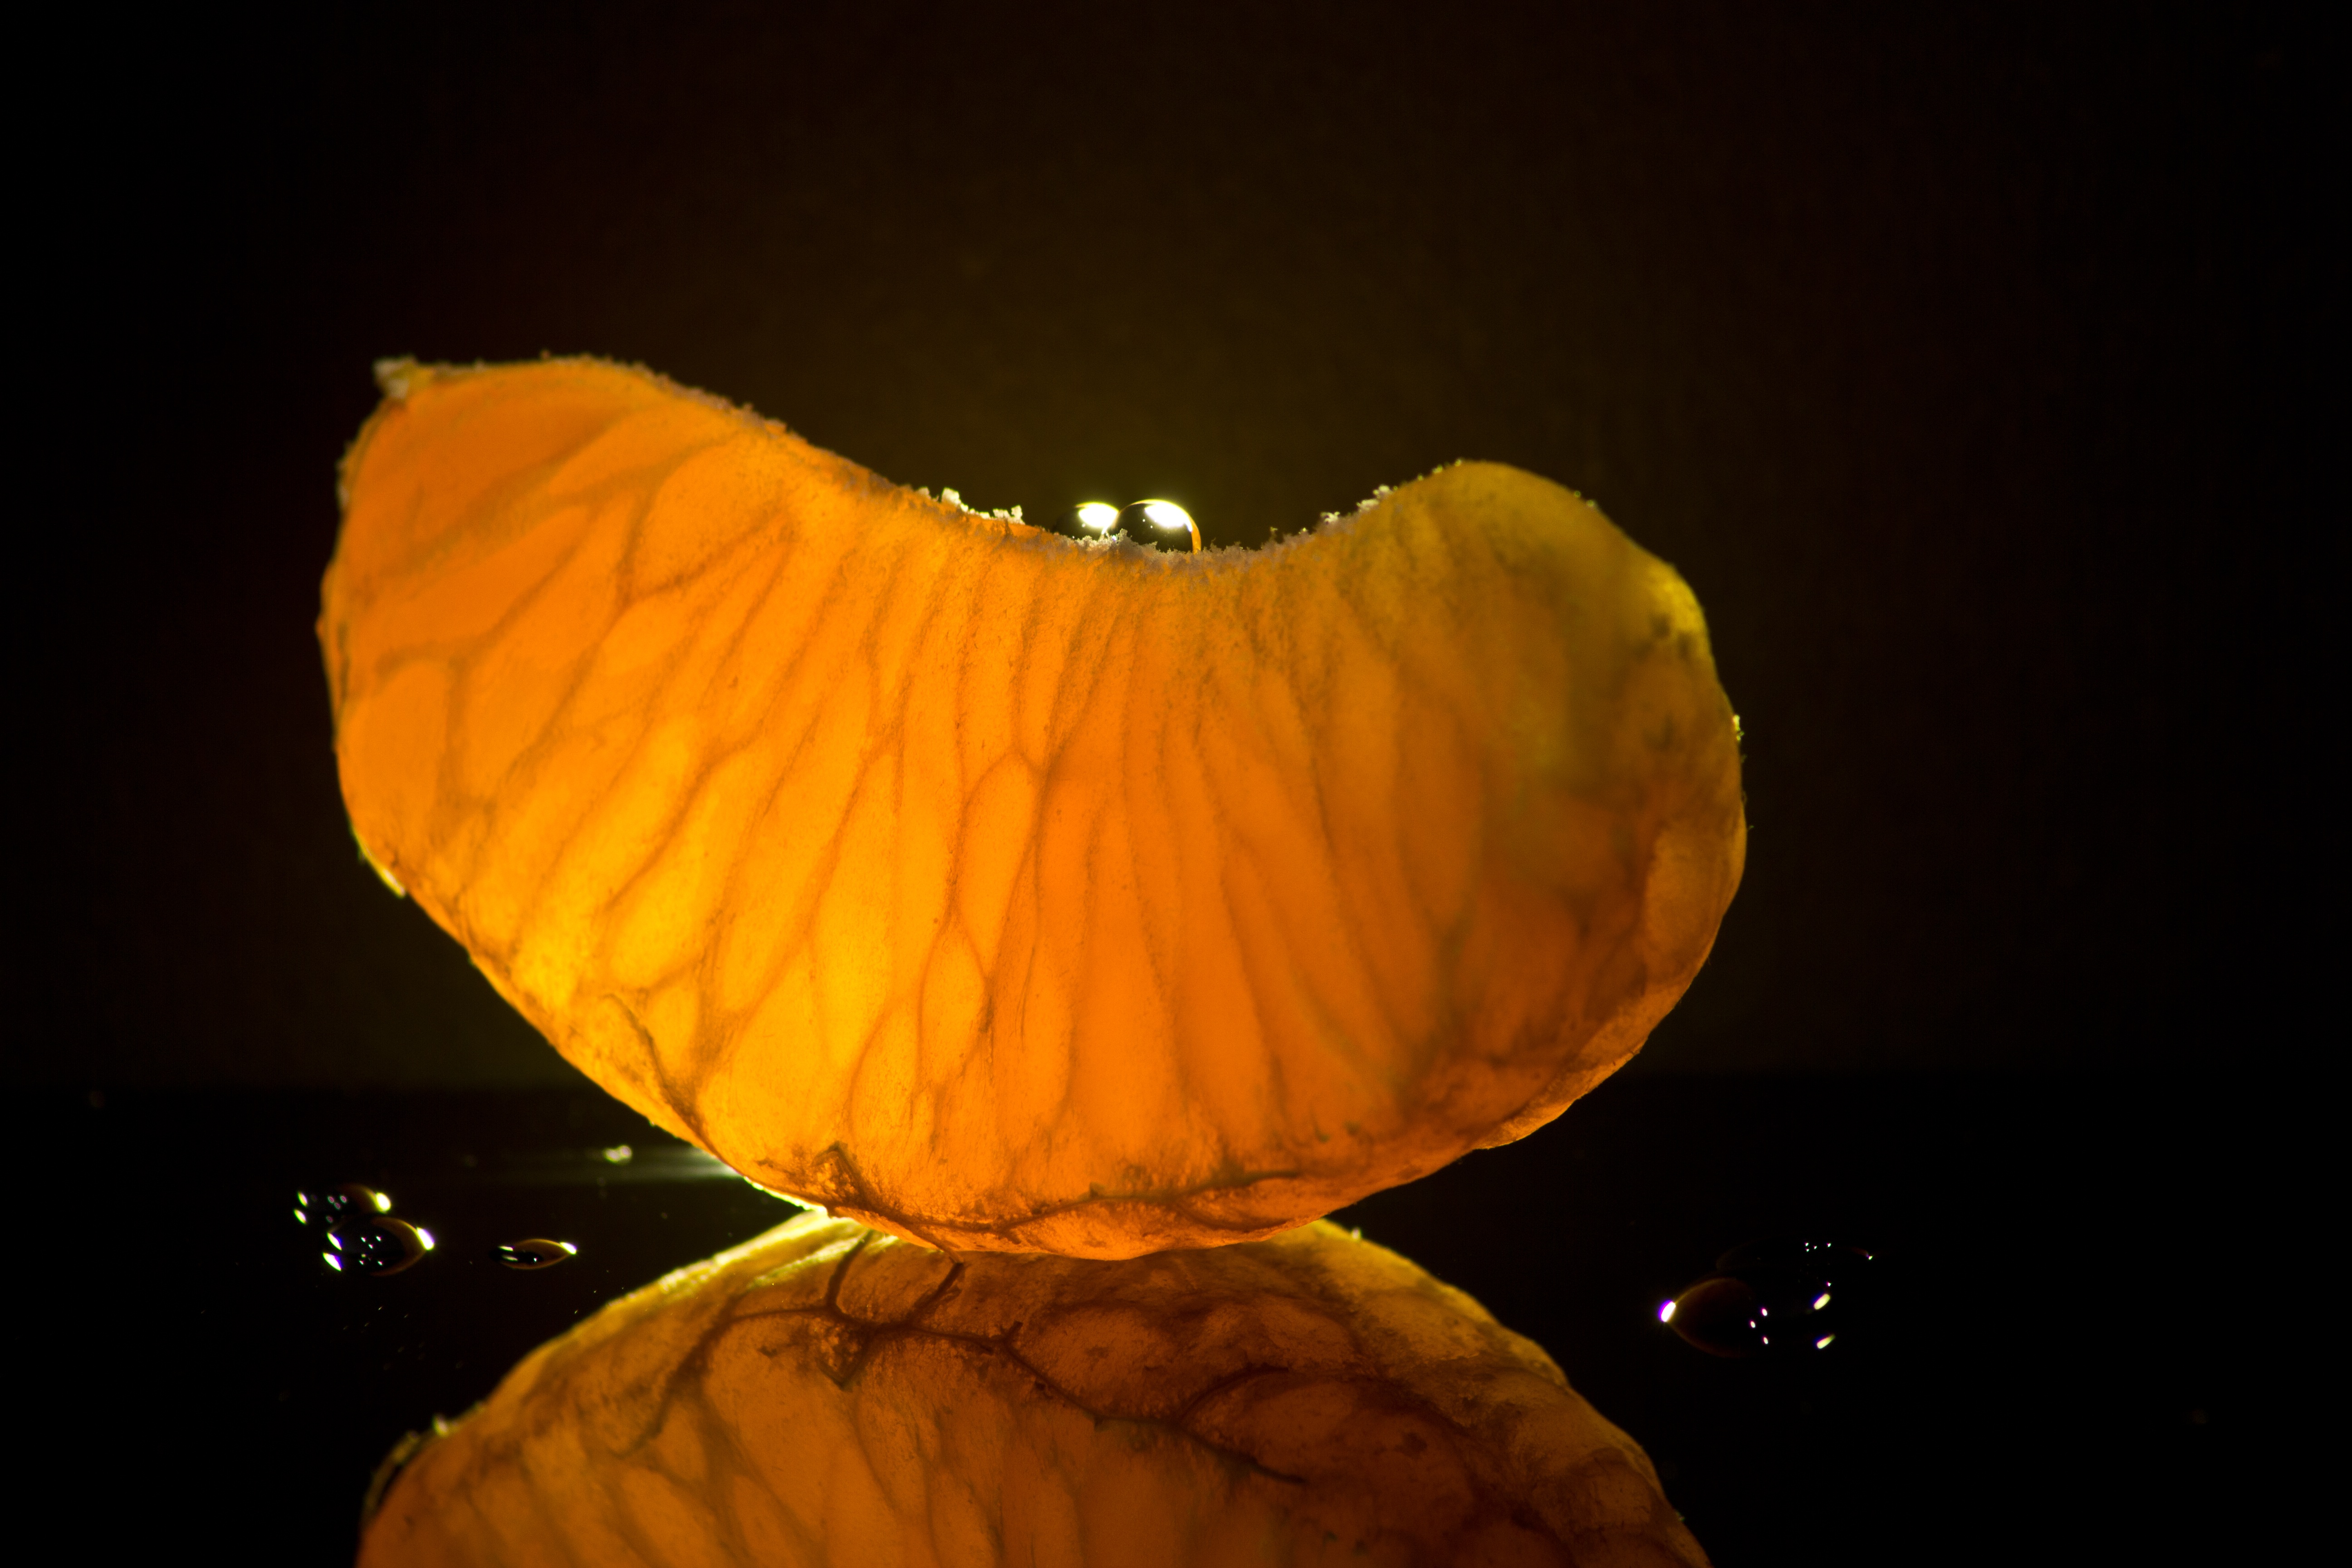
light, night, fruit, leaf, flower, petal, orange, reflection, color, pumpkin, darkness, yellow, lighting, mandarin, clementine, organ, frisch, macro photography, citrus fruits, peeled, tangerine slice